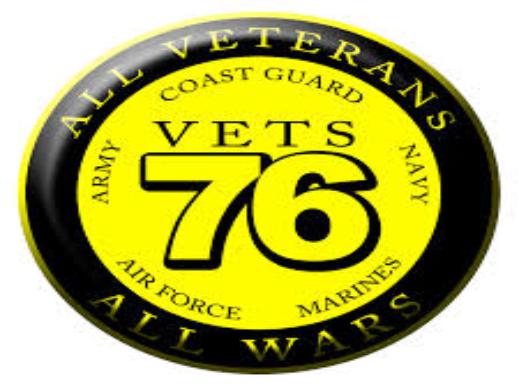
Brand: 76
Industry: Clothes